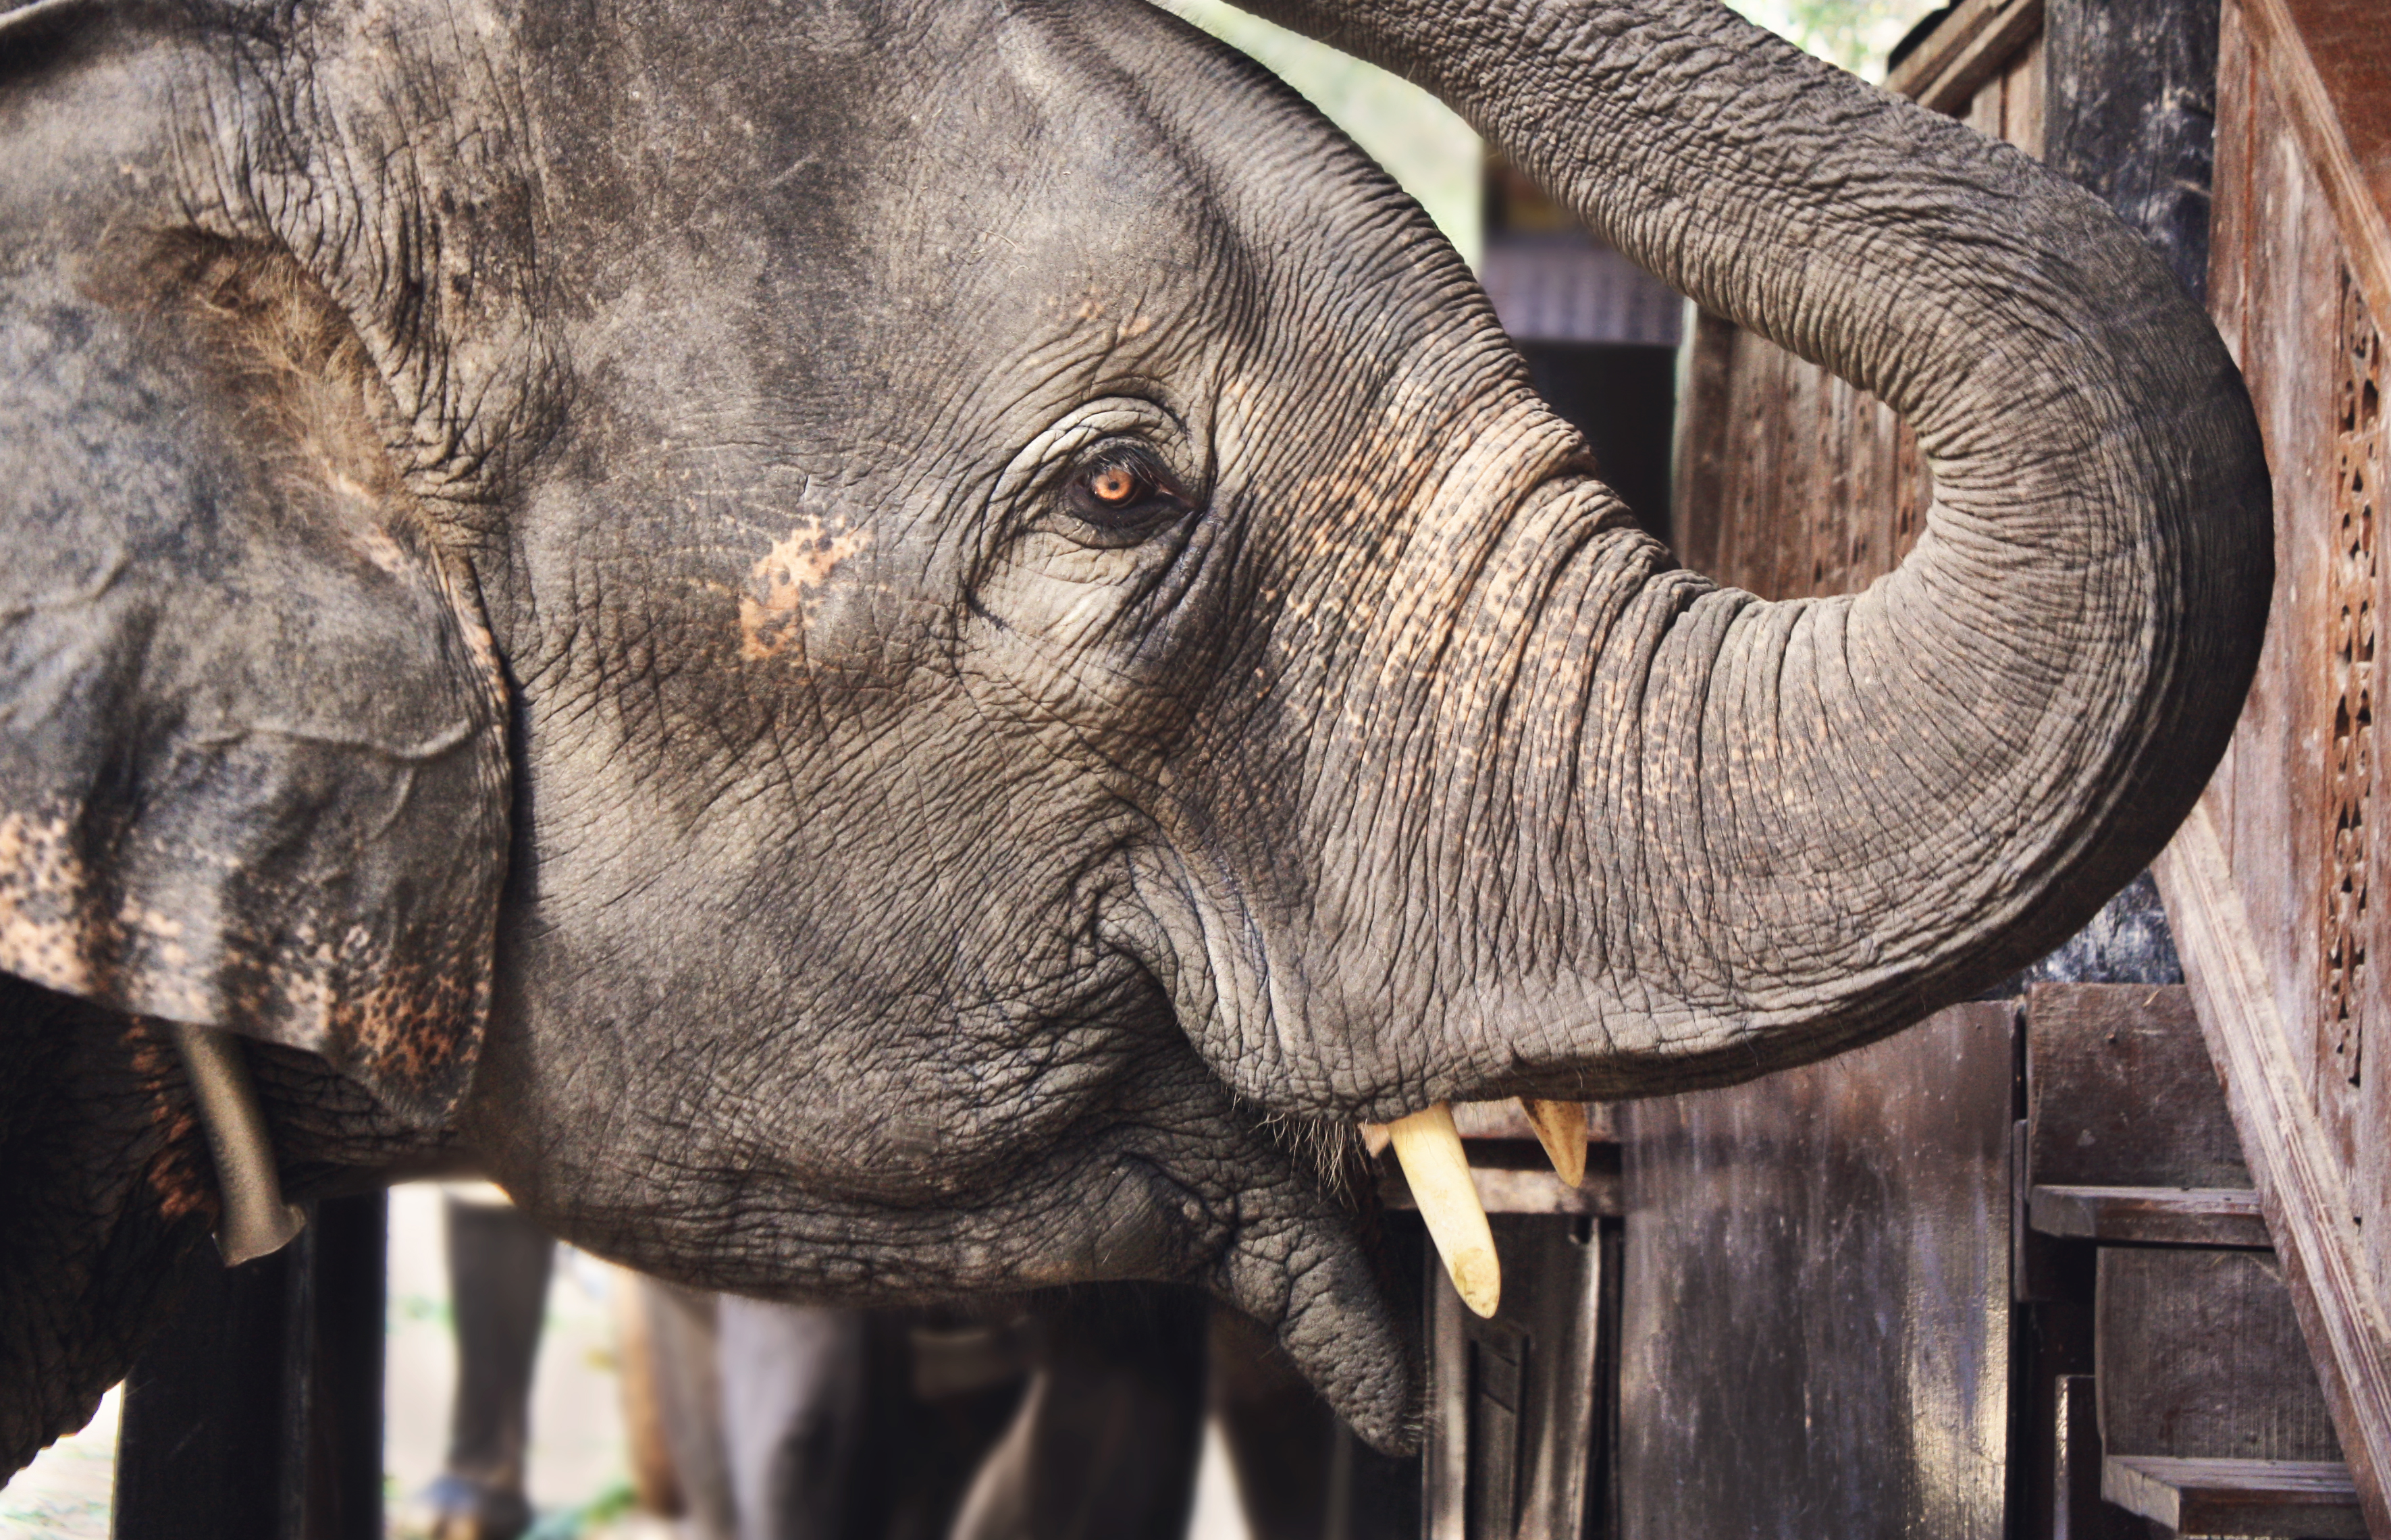
animal, wildlife, zoo, horn, mammal, fauna, elephant, close up, ivory, indian elephant, elephants and mammoths, elephant trunk, elephant tusks